Sabaton (band)

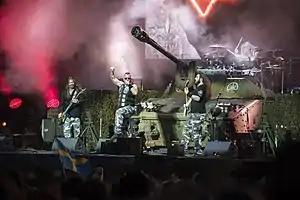
Sabaton at Hellfest 2017

Sabaton is a Swedish power metal band from Falun. The band was formed in 1999 by lead singer Joakim Brodén, bassist Pär Sundström, guitarists Oskar Montelius and Rikard Sundén, and drummer Richard Larsson, but has gone through multiple lineup changes with Brodén and Sundström remaining the only consistent members. The vast majority of their songs are about historical events, mainly wars and significant battles.